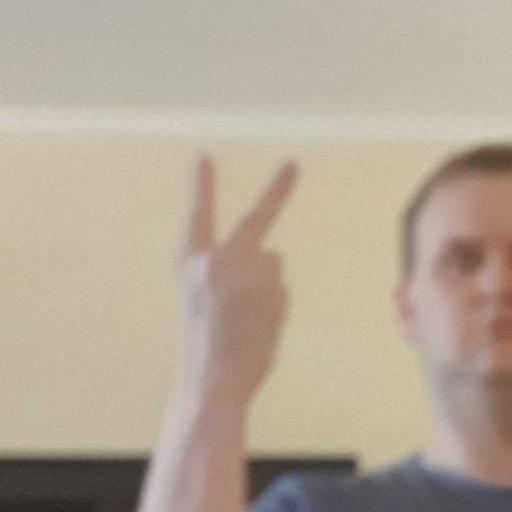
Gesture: peace_inverted